Magyar Kupa

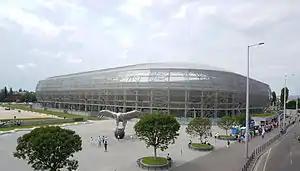
Groupama Aréna was the home of the 2017 Magyar Kupa Final

The following football players scored at least three goals in the Magyar Kupa final. There have been only one player who scored four goals in one single match in the final of 1932–33, József Takács.